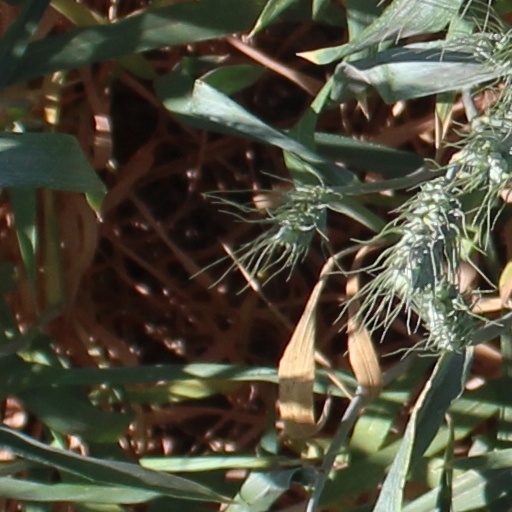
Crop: wheat